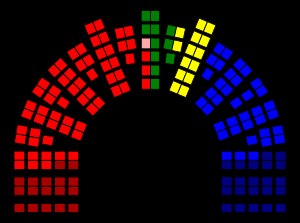
Stortingsvalget 1989
Mandatfordelingen efter Stortingsvalget 1989      Sosialistisk Venstreparti      Arbeiderpartiet      Framtid for Finnmark      Senterpartiet      Kristelig Folkeparti      Høyre      Fremskrittspartiet
Stortingsvalget 1989 blev afholdt den 11. september. Valgdeltagelsen var på 83,2 %. Dette valget var det første stortingsvalget med udjævningsmandater. Antallet af stortingsrepræsentanter blev øget op til 165.